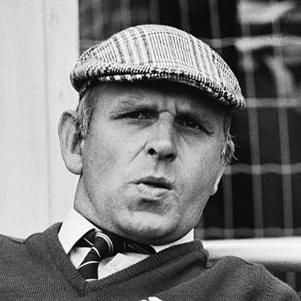
Age: 41